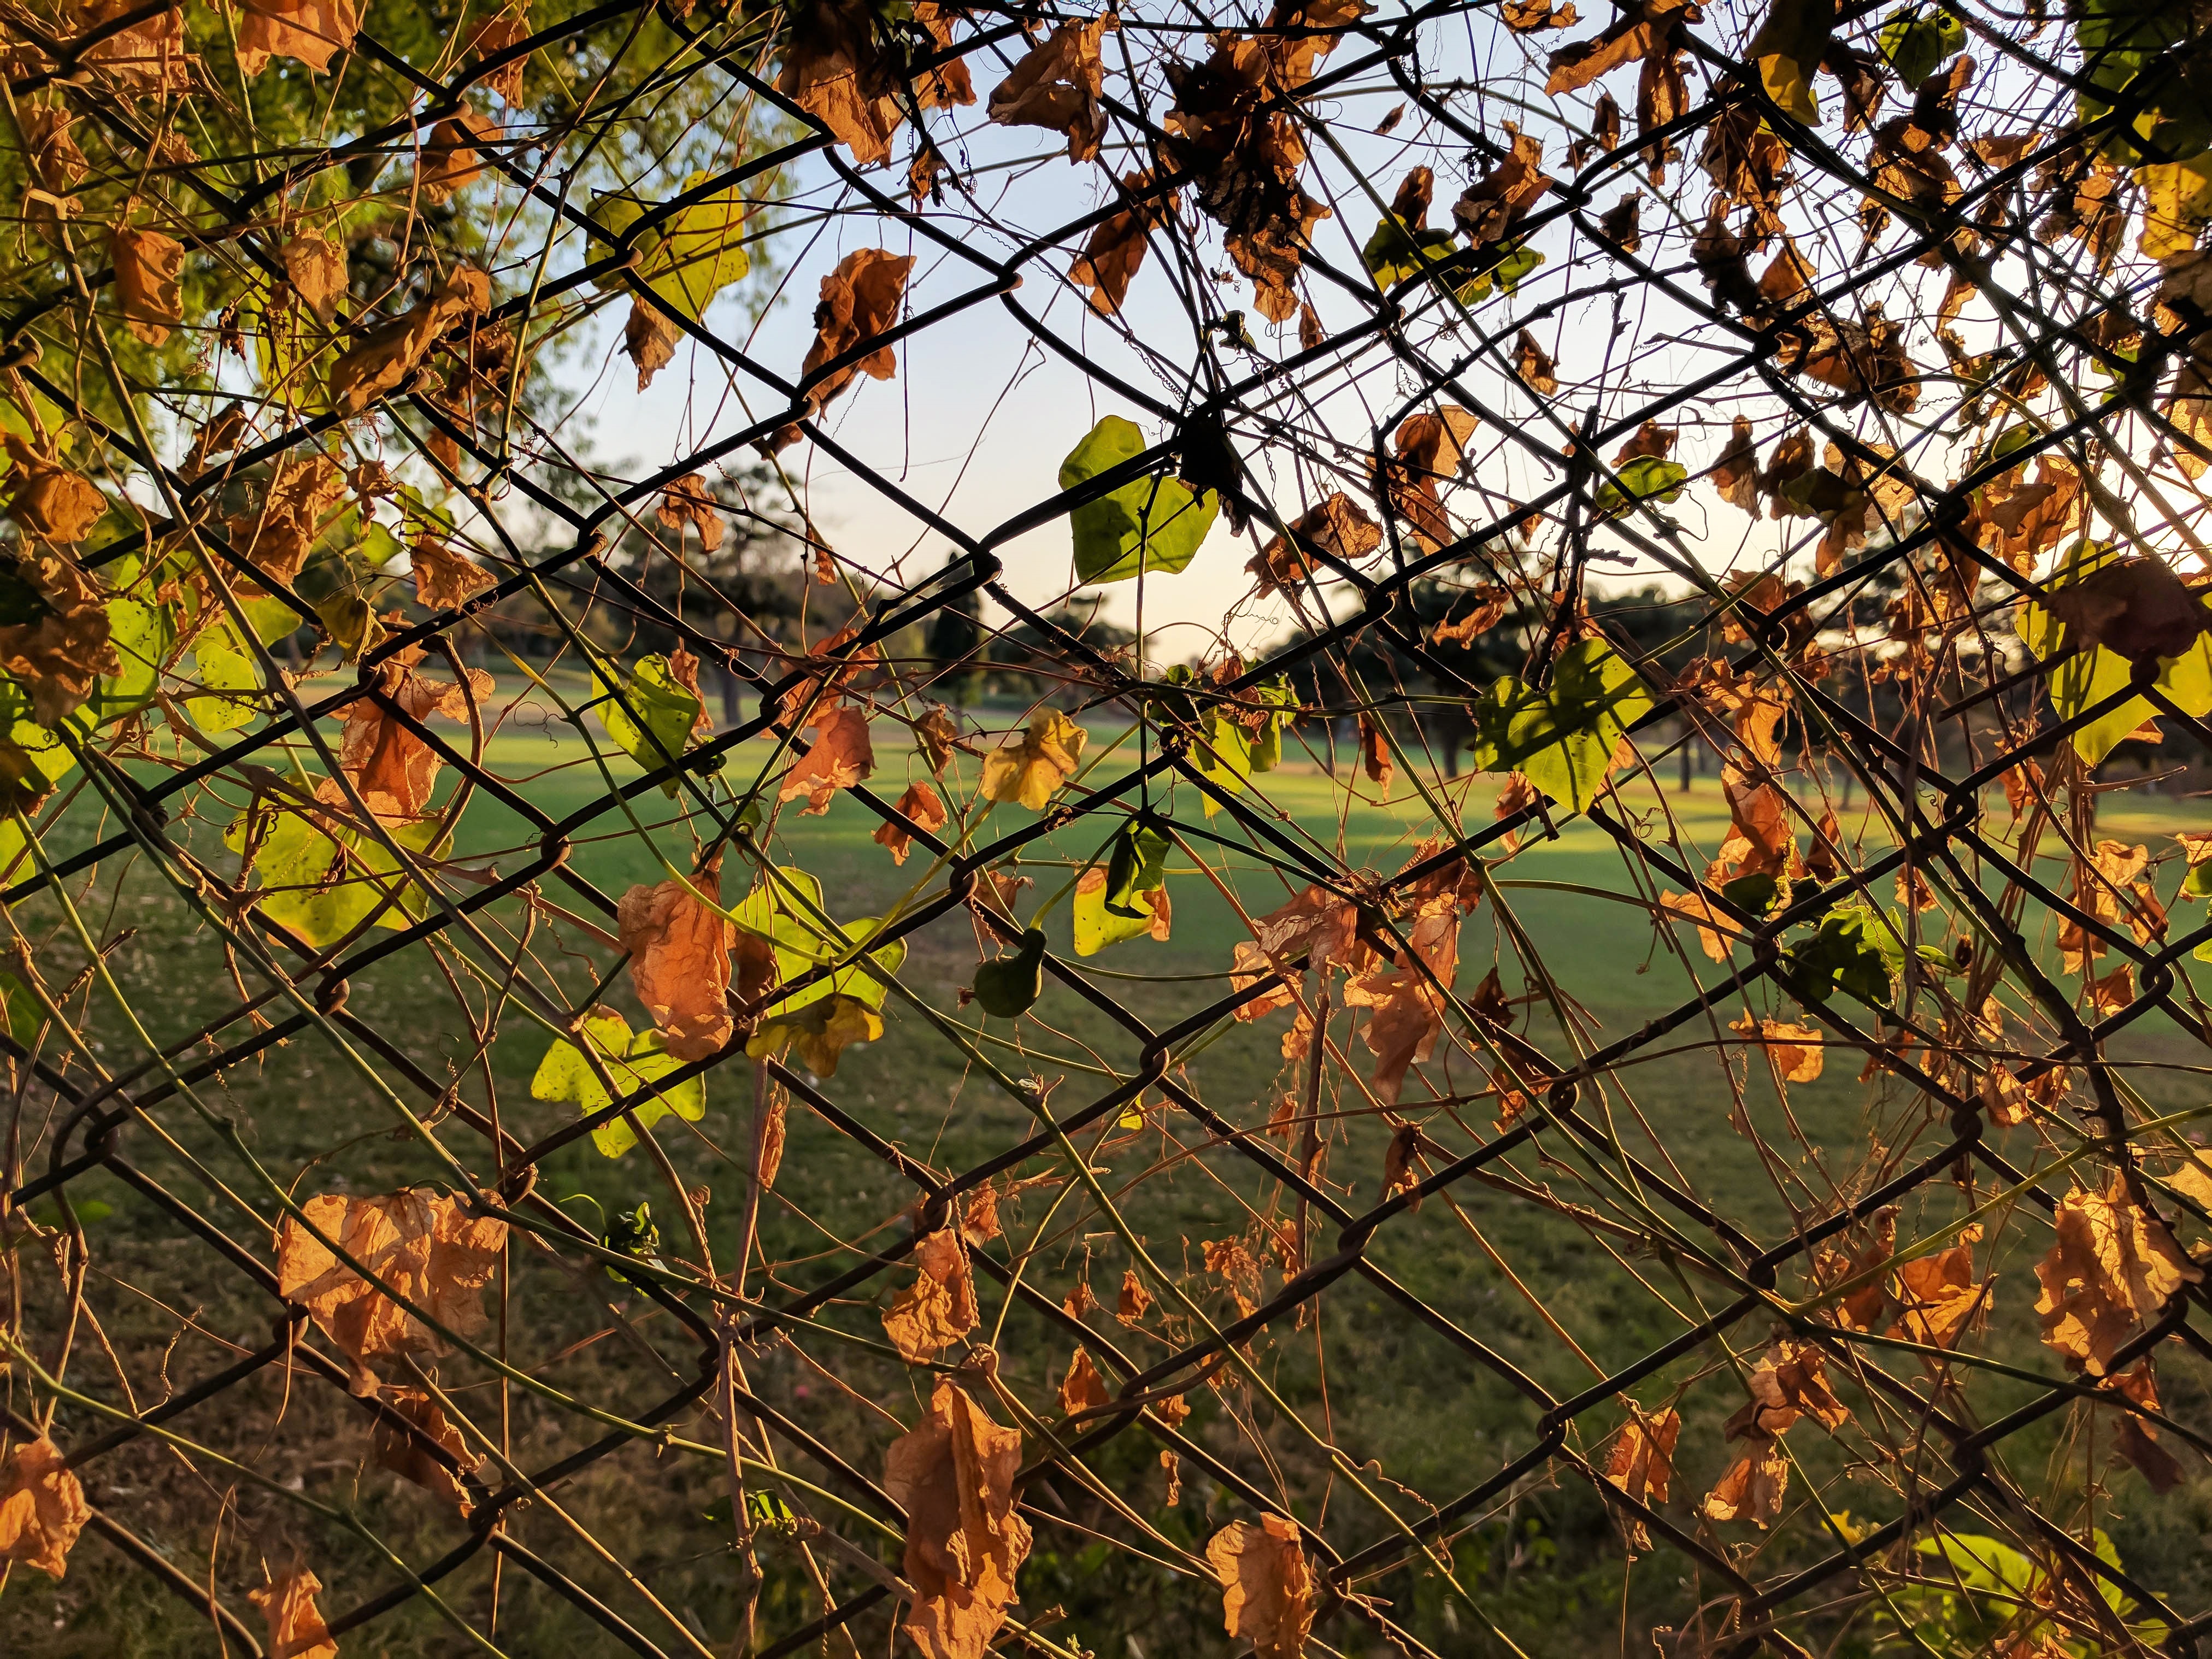
tree, nature, forest, branch, plant, sunlight, leaf, flower, reflection, autumn, season, deciduous, woodland, woody plant